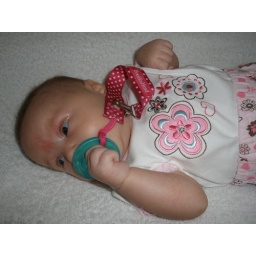
Day 043 of 365... Sporting a cute pink outfit sent by friends of the family...